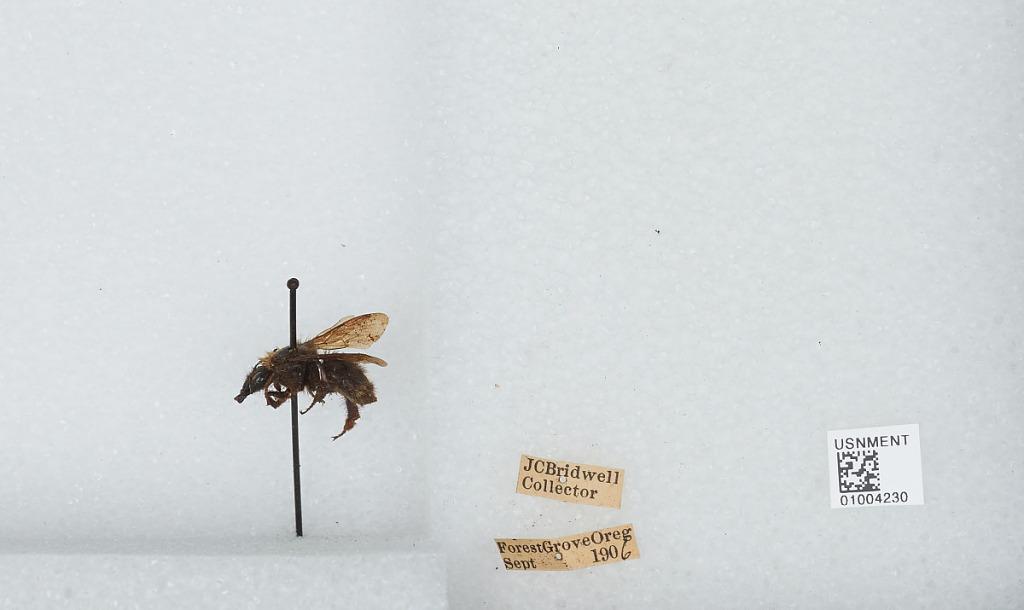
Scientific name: Bombus (Fervidobombus) californicus Smith
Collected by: J. Bridwell
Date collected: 1906-9-
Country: United States
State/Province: Oregon
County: Washington
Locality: Forest Grove
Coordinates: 45.5197, -123.111